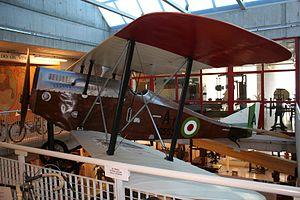
La Première Guerre mondiale voit le plein essor des premiers avions militaires, après de timides tâtonnements et utilisations avant guerre.
L'Ansaldo A.1 Balilla est le seul avion de chasse conçu et produit en Italie durant la Première Guerre mondiale. Il arriva trop tard pour voir de véritable action, mais il fut ensuite utilisé lors de la guerre soviéto-polonaise par les deux camps.